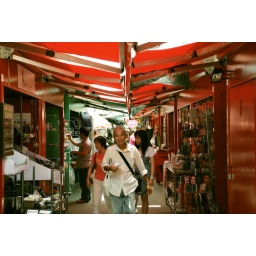
mini market near train station.